Rafael Díez de la Cortina

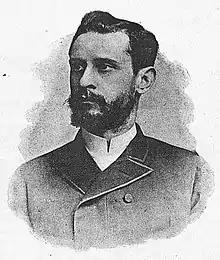

Rafael Díez de la Cortina y Olaeta, 1st Count of Olaeta (1859 – 24 July 1939) was a Spanish-American linguist. Globally, he is recognized as the first person to introduce sound recording into the teaching of foreign languages; he used it when operating his New-York-based company, Cortina Academy of Languages, launched in the 1890s. In Spain he is also known as a Carlist political activist and soldier; he volunteered to legitimist troops during the Third Carlist War and advanced the Carlist cause as the claimant's representative in America.